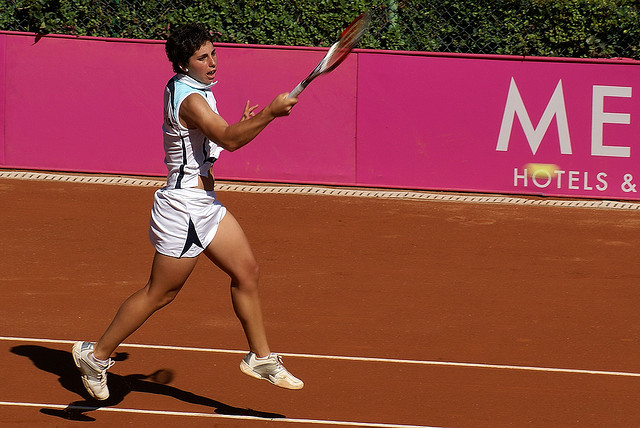
một nữ vận động viên tennis đang chuẩn bị đánh bóng